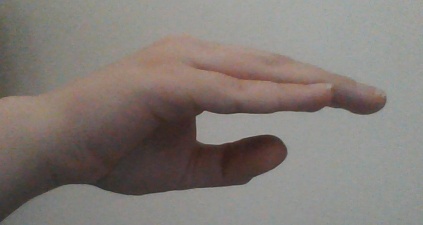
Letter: jeem